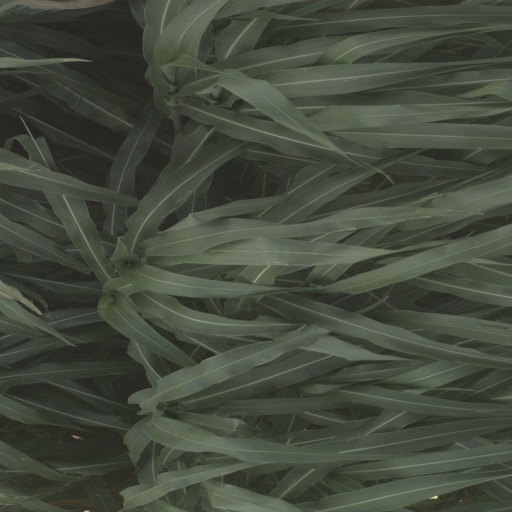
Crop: sorghum